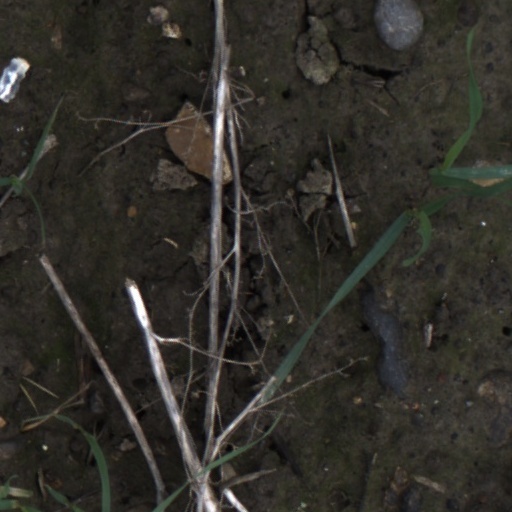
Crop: wheat